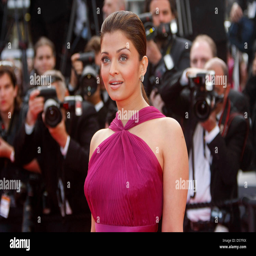
actor arrives for the premiere